Saskatoon

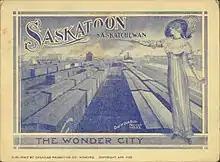
Small booklet depicting a woman standing over a busy trainyard in Saskatoon (Source: https://archive.org/details/prairiepromisespostcard_109)

In 1885 the North-West Rebellion affected the tiny community in a variety of ways. Chief Whitecap and Charles Trottier passed through the present day University campus on their way to join Louis Riel's armed forces at Batoche, Saskatchewan. Following the fighting at the Battle of Fish Creek, and the Battle of Batoche, wounded Canadian soldiers convalesced at the Marr Residence which is today a historic site. A few died in care and were buried in the Pioneer Cemetery near the Exhibition Grounds.